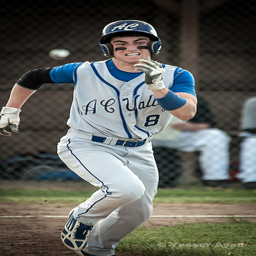
A baseball player in uniform running to a base.
a man is running outside on a baseball field
A male baseball player runs towards a base.
A baseball player running across a baseball field.
A baseball player running to the next base.